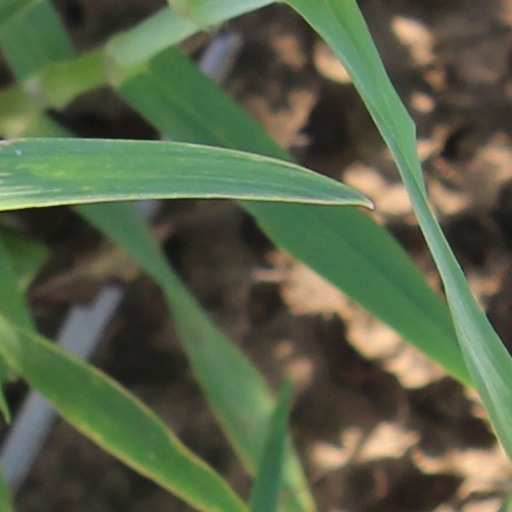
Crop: wheat